Ginés González García

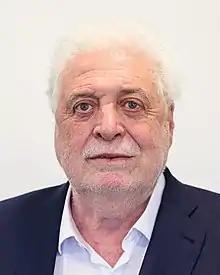
González García in 2019

Ginés González García (31 August 1945 – 18 October 2024) was an Argentine politician and physician who served twice as the country's Minister of Health under the successive presidencies of Eduardo Duhalde and Néstor Kirchner, from 2002 to 2007, and under President Alberto Fernández, from 2019 to 2021. A specialist in public healthcare, González García also served as Argentine Ambassador to Chile from 2007 to 2015.